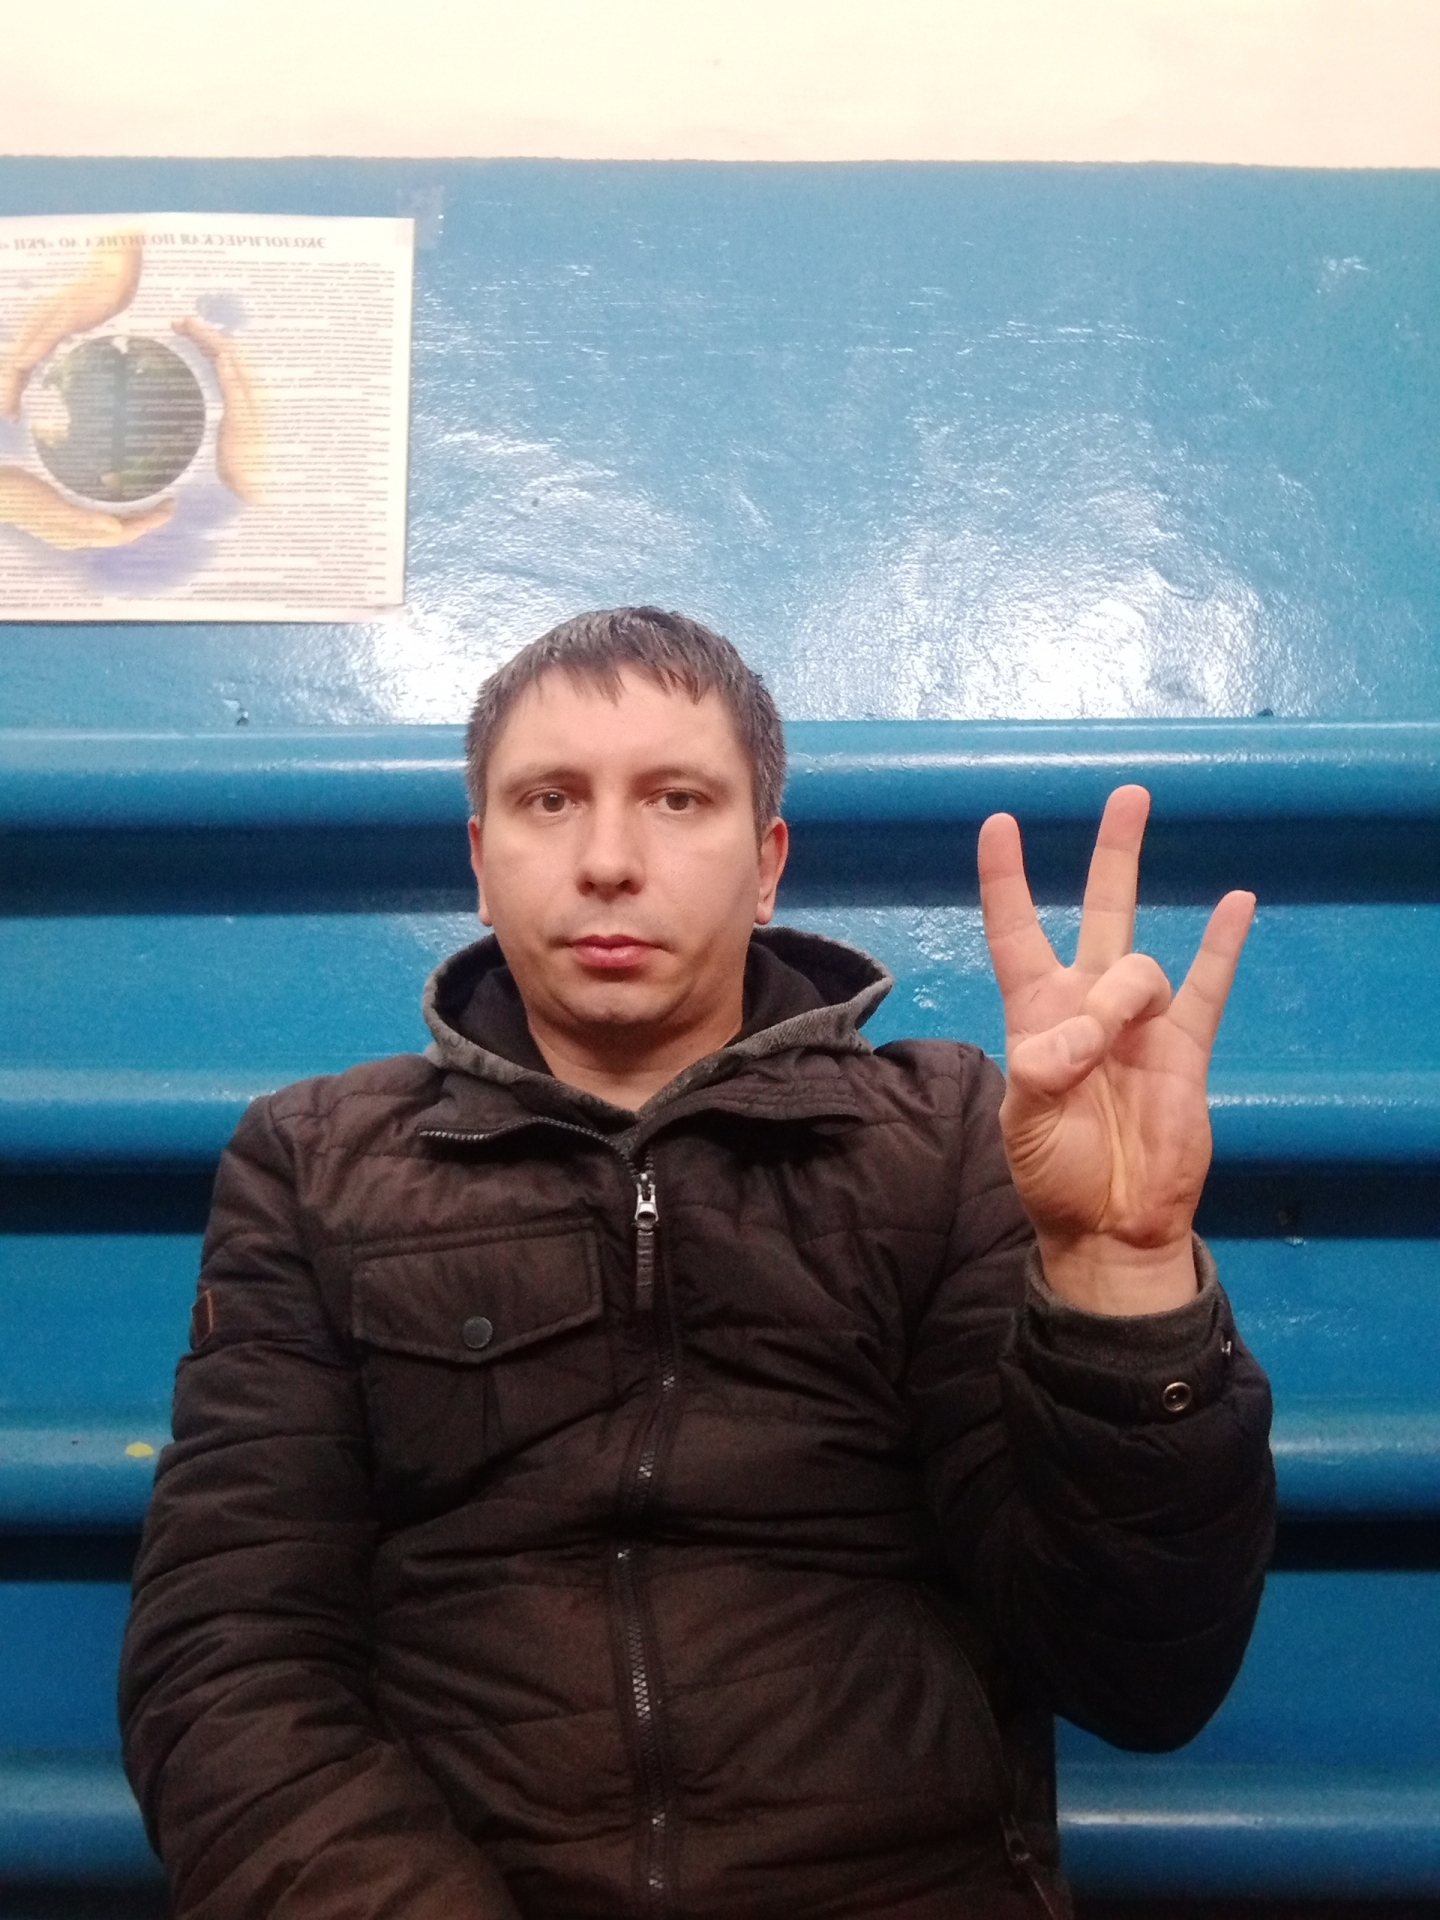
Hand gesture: three3